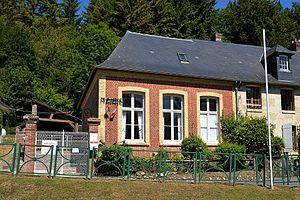
Saint-Hymer (Calvados)
Saint-Hymer est une commune française, située dans le département du Calvados en région Normandie, peuplée de 664 habitants.